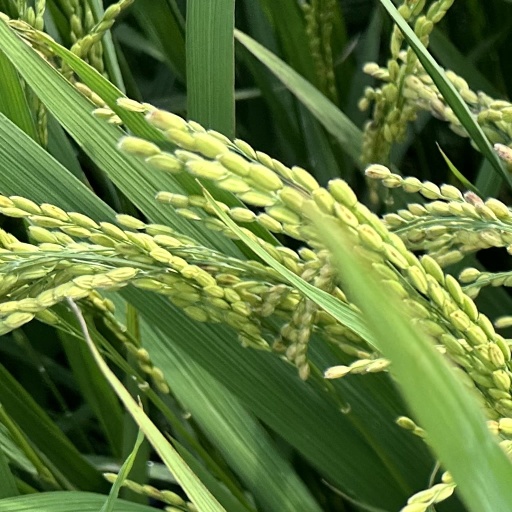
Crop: rice